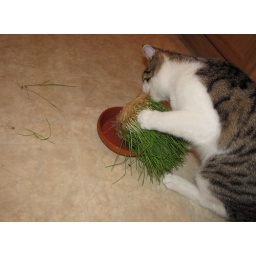
The cats had destroyed the plastic container the grass came in. Later she was carrying the whole chunk of grass around the house..